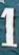
Number: 1